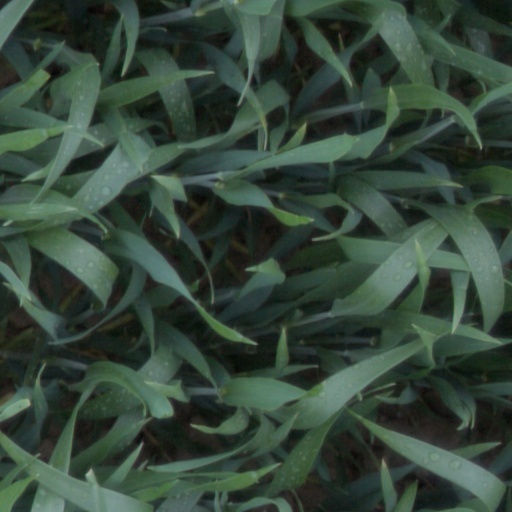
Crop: wheat